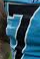
Number: 7